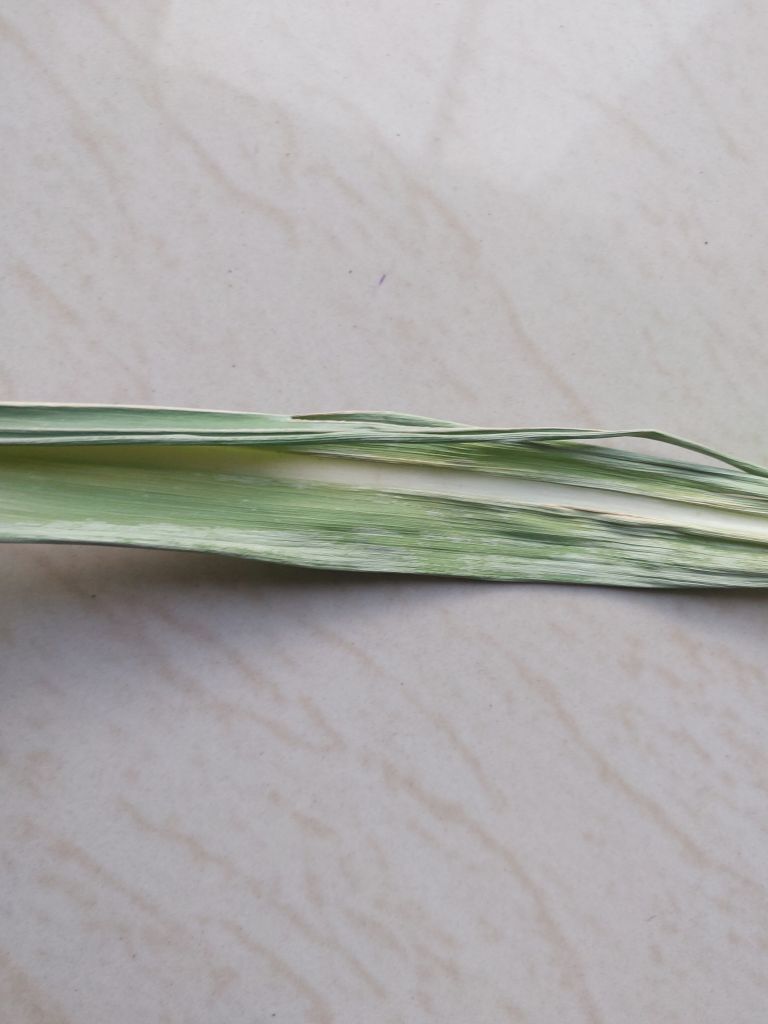
Label: Viral Disease